Garbiñe Abasolo

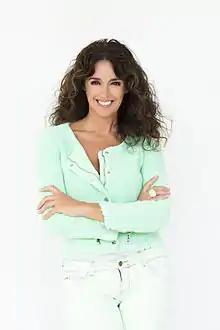
Abasolo in 2012

Garbiñe Abasolo García (born May 17, 1964) is a Spanish model and beauty pageant titleholder who was the first Miss Spain from the Basque region. She was crowned in 1983. She later went on to represent Spain in both Miss Universe 1984 and Miss Europe 1984 where she didn't win but was chosen as Miss Photogenic in both pageants. She has been the only contestant from Spain to be chosen for both pageants. She is married and mother of two children.